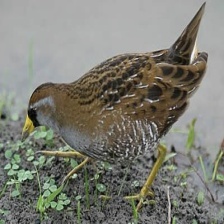
Species: SORA
Scientific name: PORZANA CAROLINA
ImageNet parent category: european_gallinule